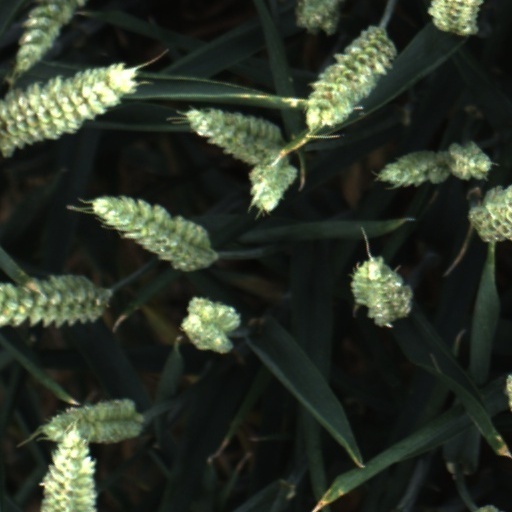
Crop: wheat